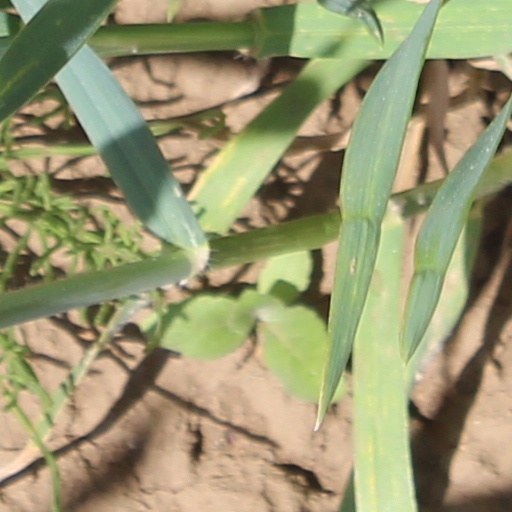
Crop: wheat